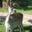
Label: deer